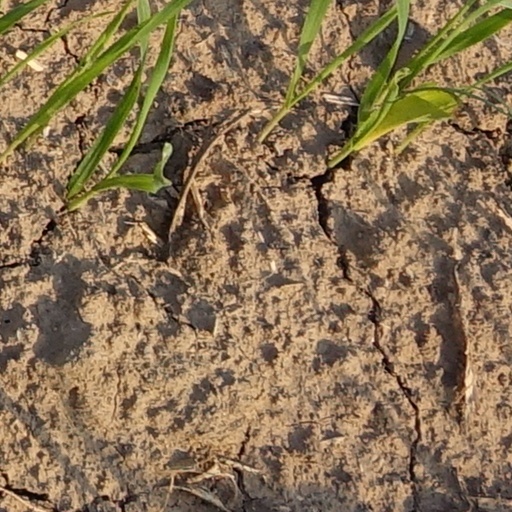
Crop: wheat